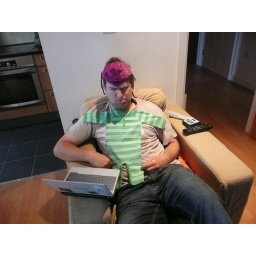
we're already buying them. no harm in green and white hoops of course :D